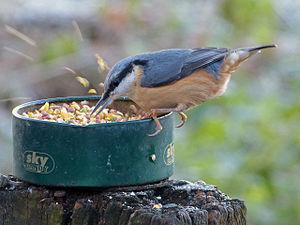
La Sittelle torchepot est une espèce d'oiseaux de la famille des Sittidae. C'est une sittelle de taille moyenne, mesurant 14 cm de longueur. Comme les autres sittelles, c'est un oiseau trapu à la queue courte et au long bec. Les parties supérieures sont bleu-gris, les parties inférieures de couleurs très variables selon la géographie, et peuvent être blanc pur ou roux jaunâtre, avec ou sans zone pâle sur la joue. L'oiseau a également un trait oculaire noir, et présente un certain dimorphisme sexuel, le mâle ayant des couleurs plus prononcées que la femelle. C'est un oiseau bruyant, au répertoire varié, émettant divers types de chants, en vuih, vuih, vuih, vuih… et, en cas d'excitation ou d'alerte, de longues séries de cris sonores en tuit répétés rapidement. Comme les autres membres de son genre, c'est un oiseau très agile qui escalade les arbres avec facilité, descendant parfois le long des troncs d'arbres tête la première.